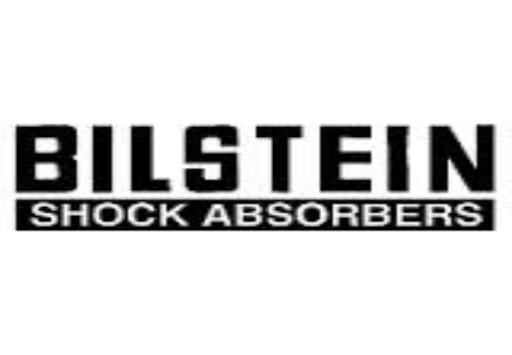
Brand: Bilisten
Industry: Transportation